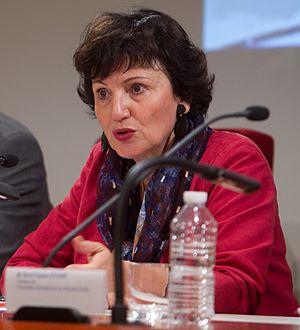
Cette photo a été prise lors du séminaire «
Dominique Bertinotti, née Autaa le 10 janvier 1954 à Paris, est une historienne et femme politique française.
Cet article liste les maires du 4ᵉ arrondissement de Paris de 1860 à 2020. À partir de cette date, les quatre premiers arrondissements de Paris sont réunis en un secteur unique, Paris Centre.
Le deuxième gouvernement Jean-Marc Ayrault est le trente-sixième gouvernement de la Cinquième République française. Après avoir présenté la démission de son gouvernement à la suite des élections législatives, le Premier ministre sortant Jean-Marc Ayrault est, en application de l'article 8 de la Constitution, reconduit dans ses fonctions par un décret du président de la République en date du 18 juin 2012.